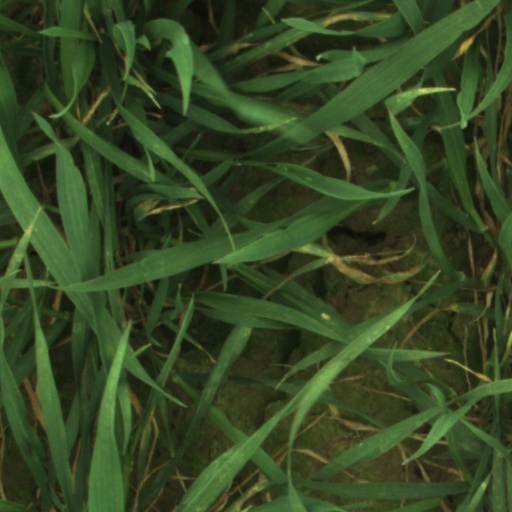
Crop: wheat